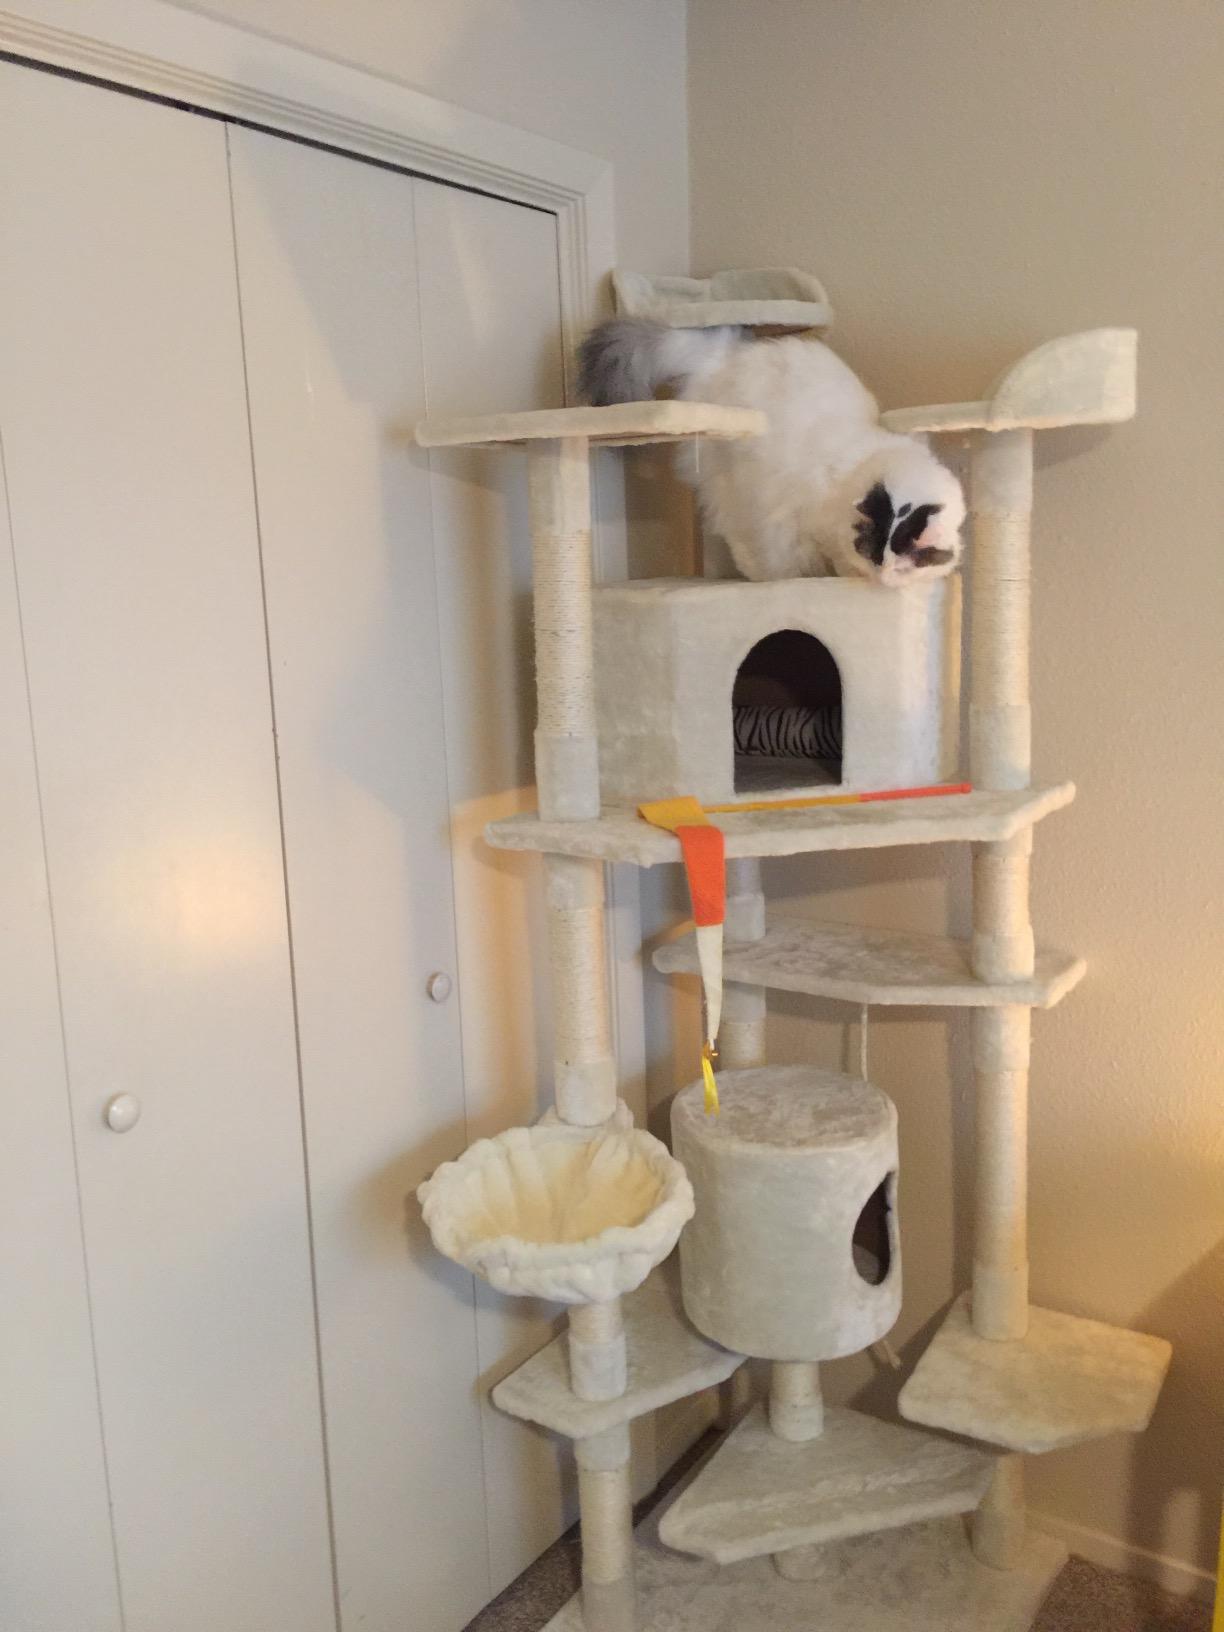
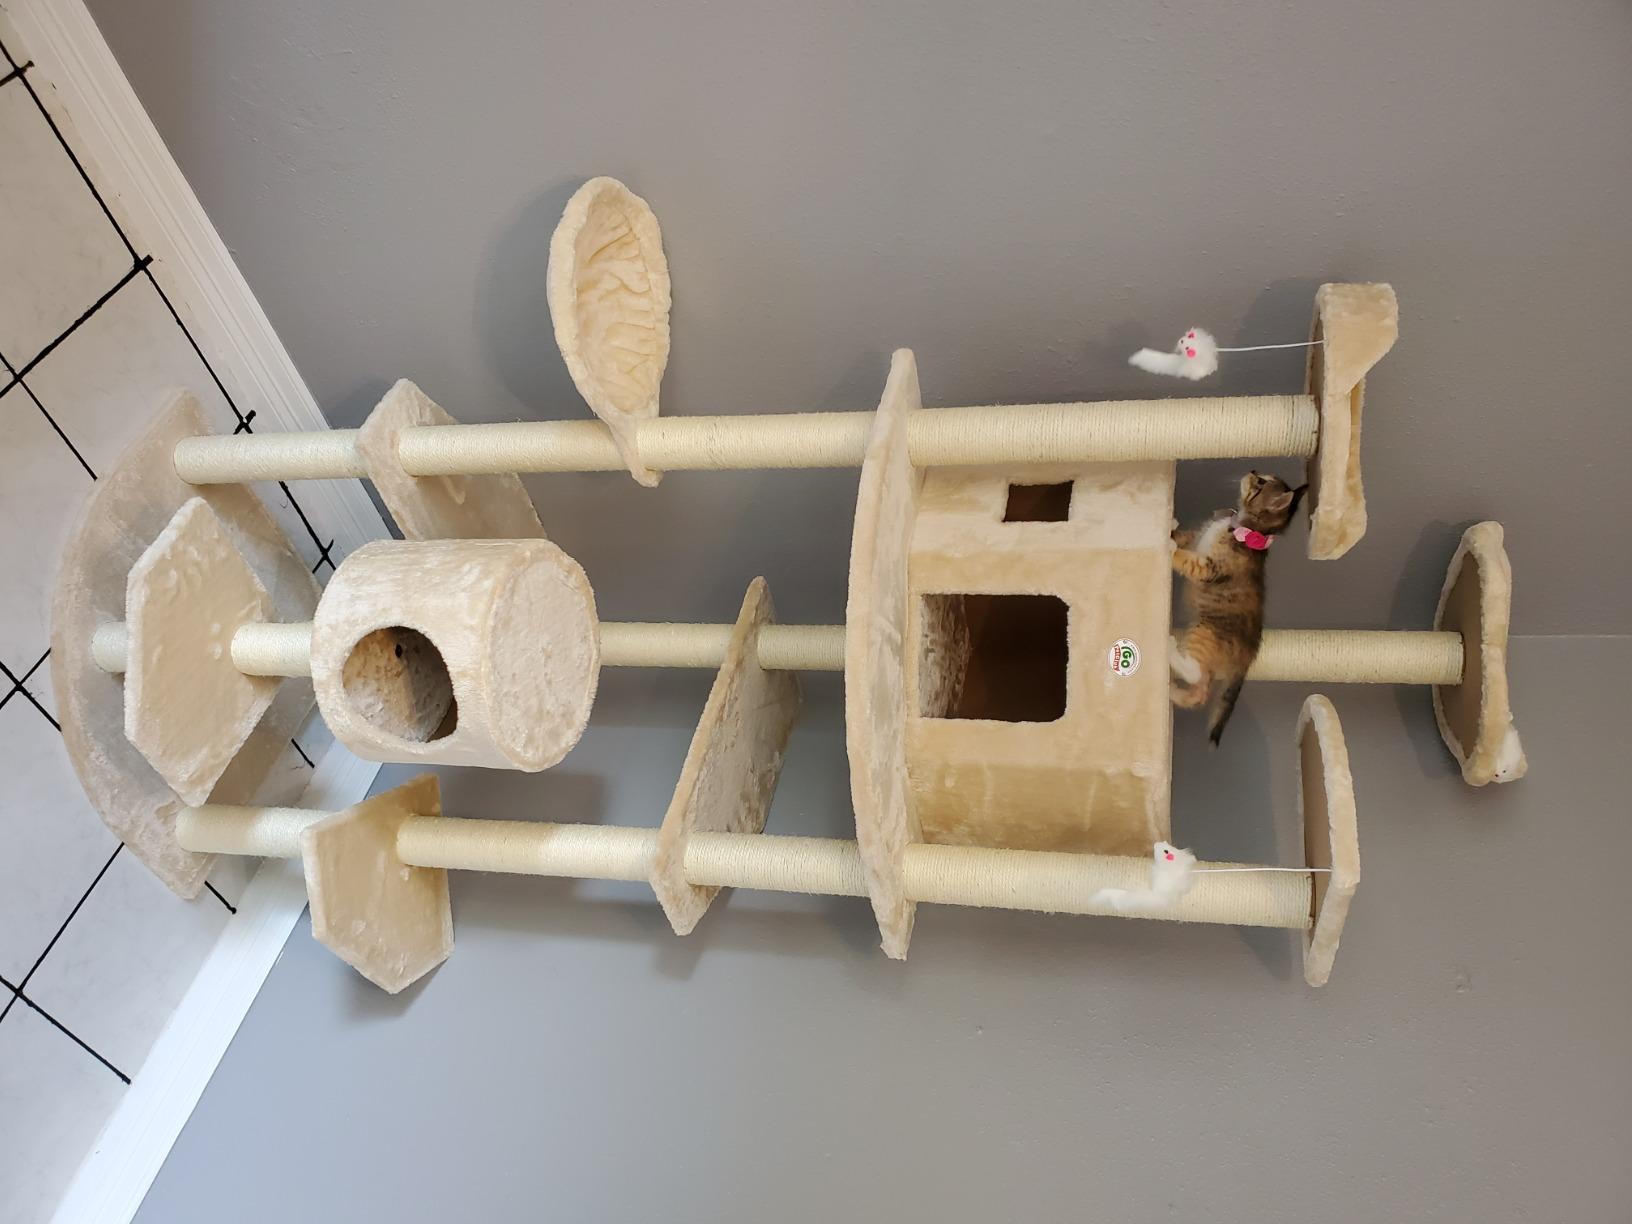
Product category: items_cat tree
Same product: no